Stockholm's permanent defence

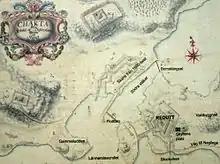
Map of fortifications at Baggensstäket

During Gustavus Adolphus' reign, Stockholm began its transformation from a medieval small town into a modern European metropolis. The city engaged in trade and maritime activities. The city walls had served their purpose and were hindering the city's expansion, so they were demolished. The demolition of Stockholm's younger city wall was so thorough that today, there is no trace of it above ground in Gamla stan. The city's street grid was redesigned based on contemporary modern grid planning, but there were still threats to the capital. The major adversary was Denmark, but Poland and later Russia also caused concerns, leading to the construction of sconces.